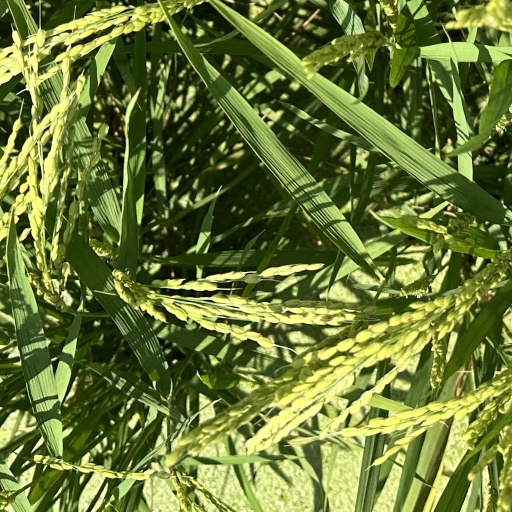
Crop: rice